Ma Junwu

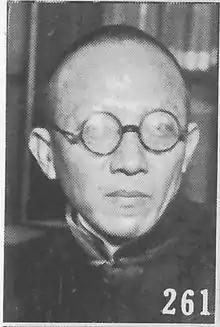
Ma Junwu as pictured in "The Most Recent Biographies of Chinese Dignitaries"

Ma Junwu 馬君武 (1881 in Guilin – 1940 in Guilin) was a scientist and educator in China and first president of Guangxi University.